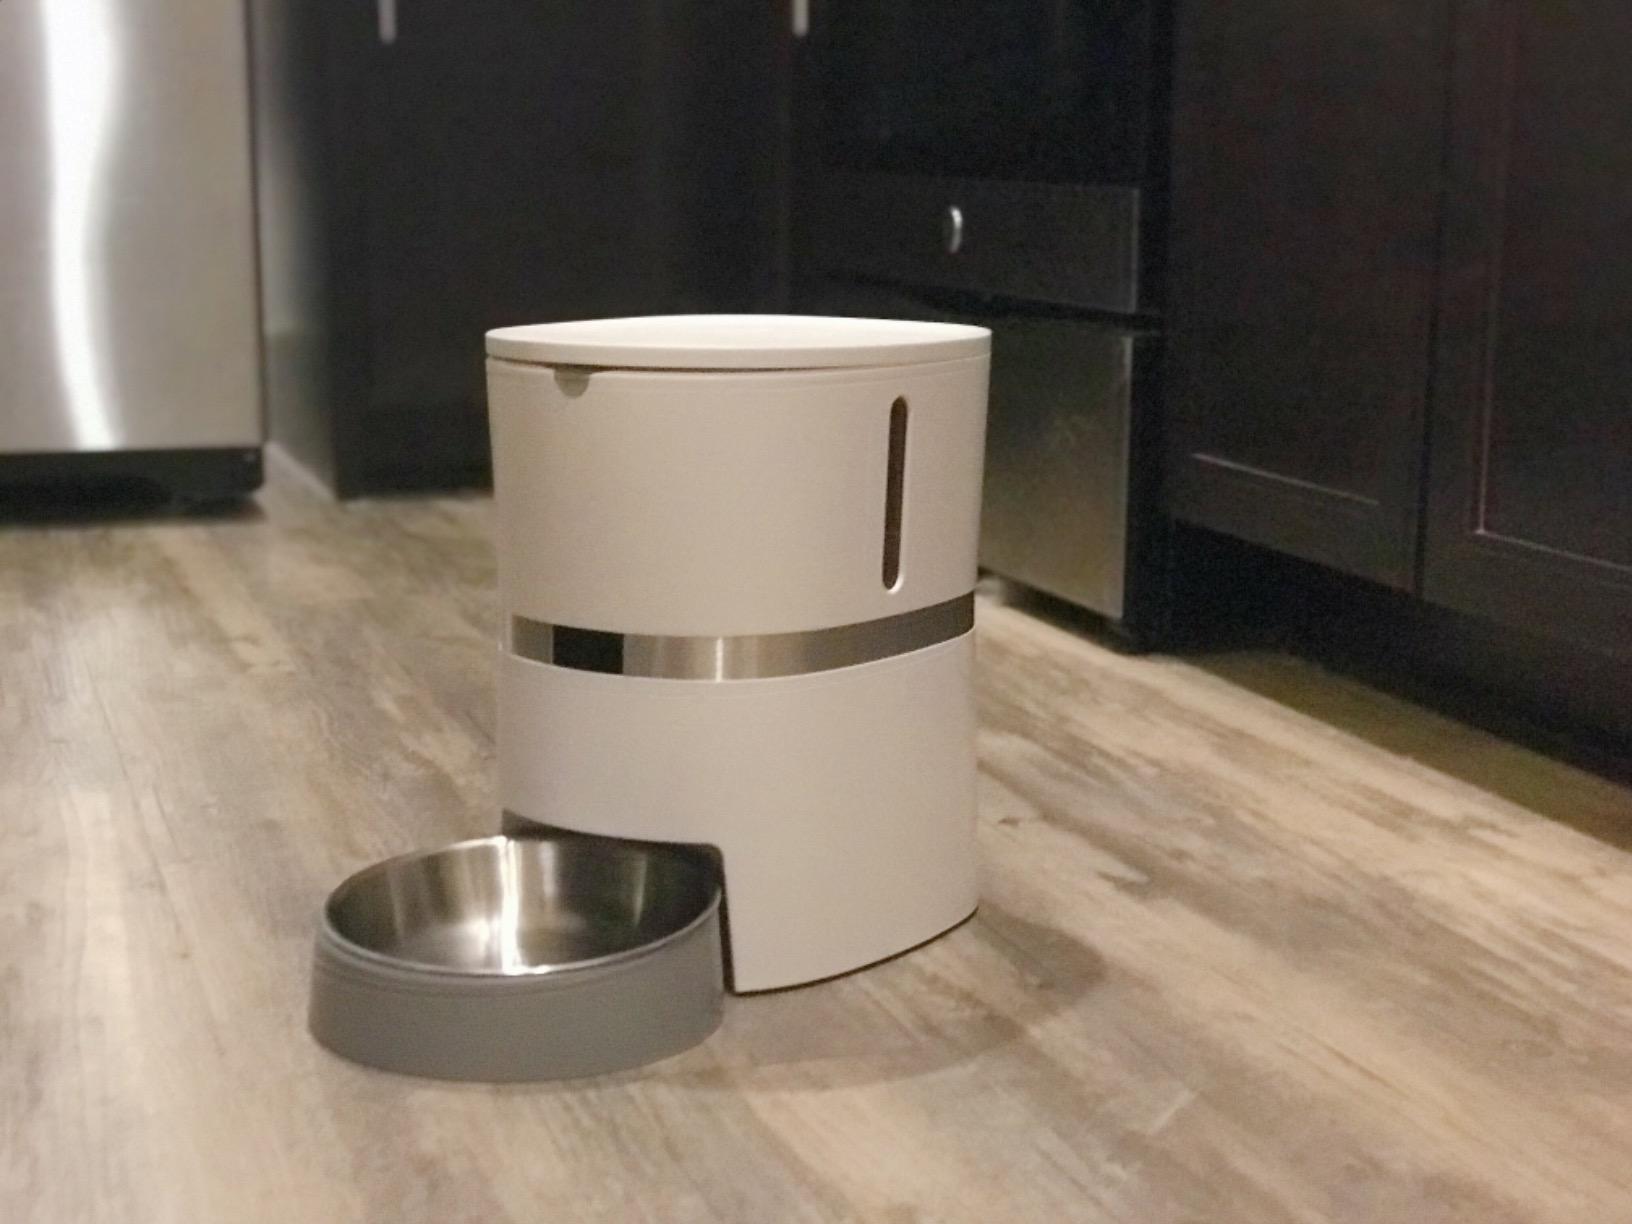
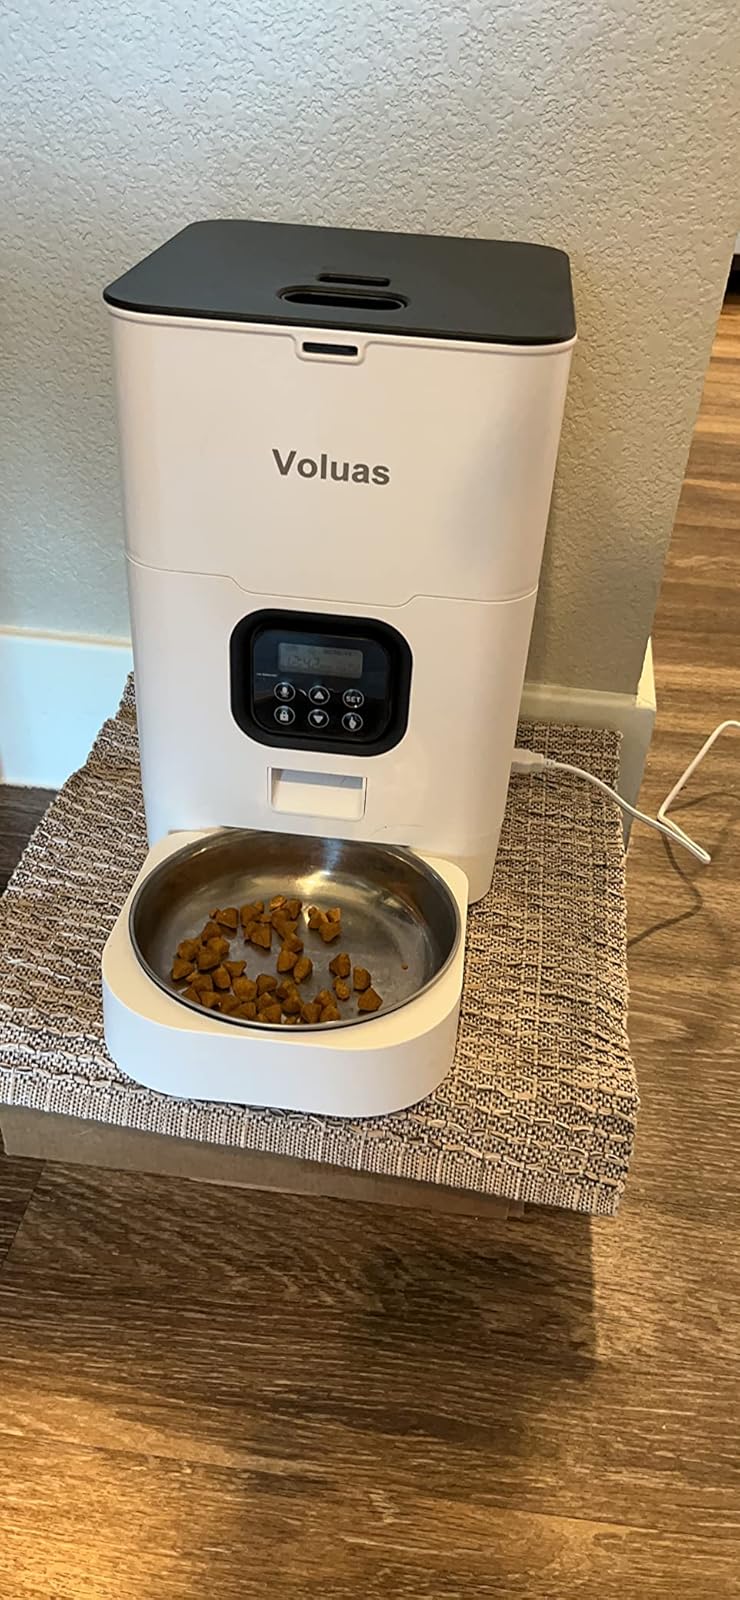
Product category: items_feeder
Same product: no